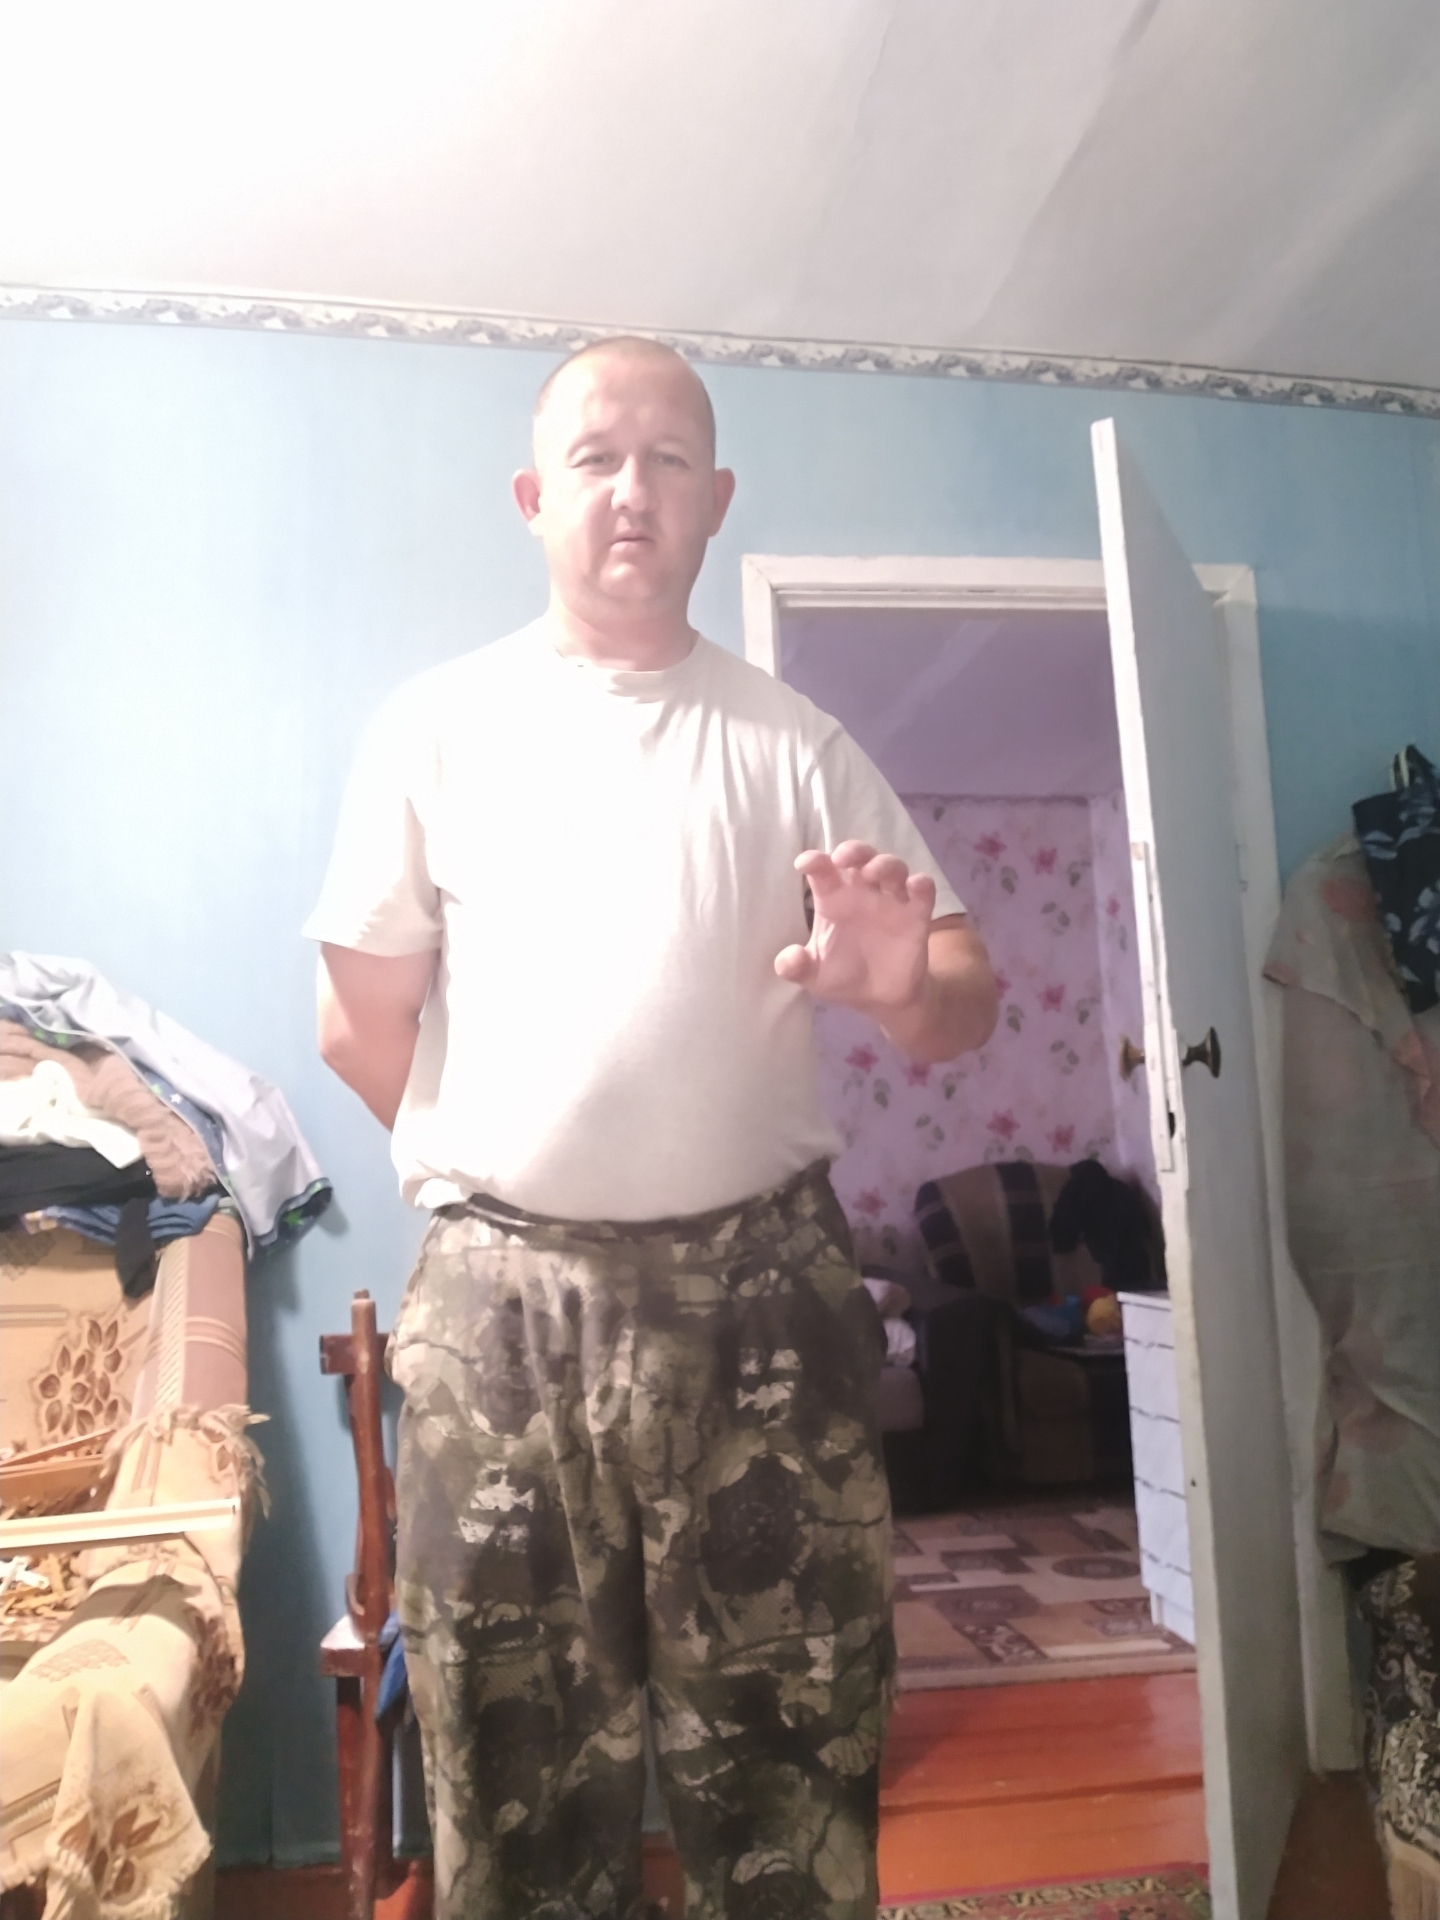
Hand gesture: grabbing